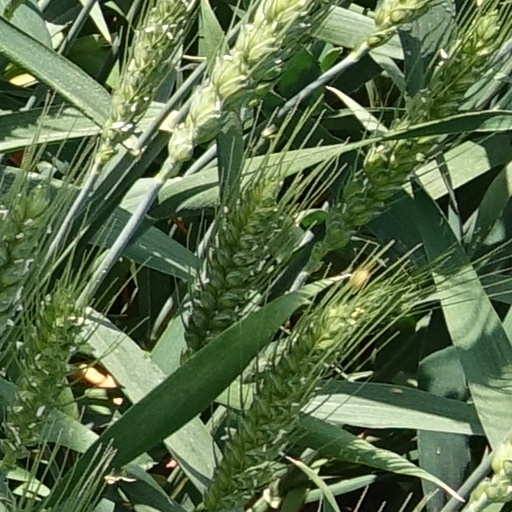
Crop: wheat